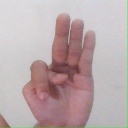
अक्षर: भ